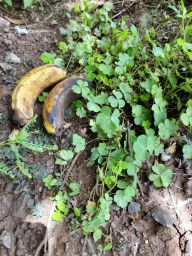
Fruit: Banana
Quality: Bad